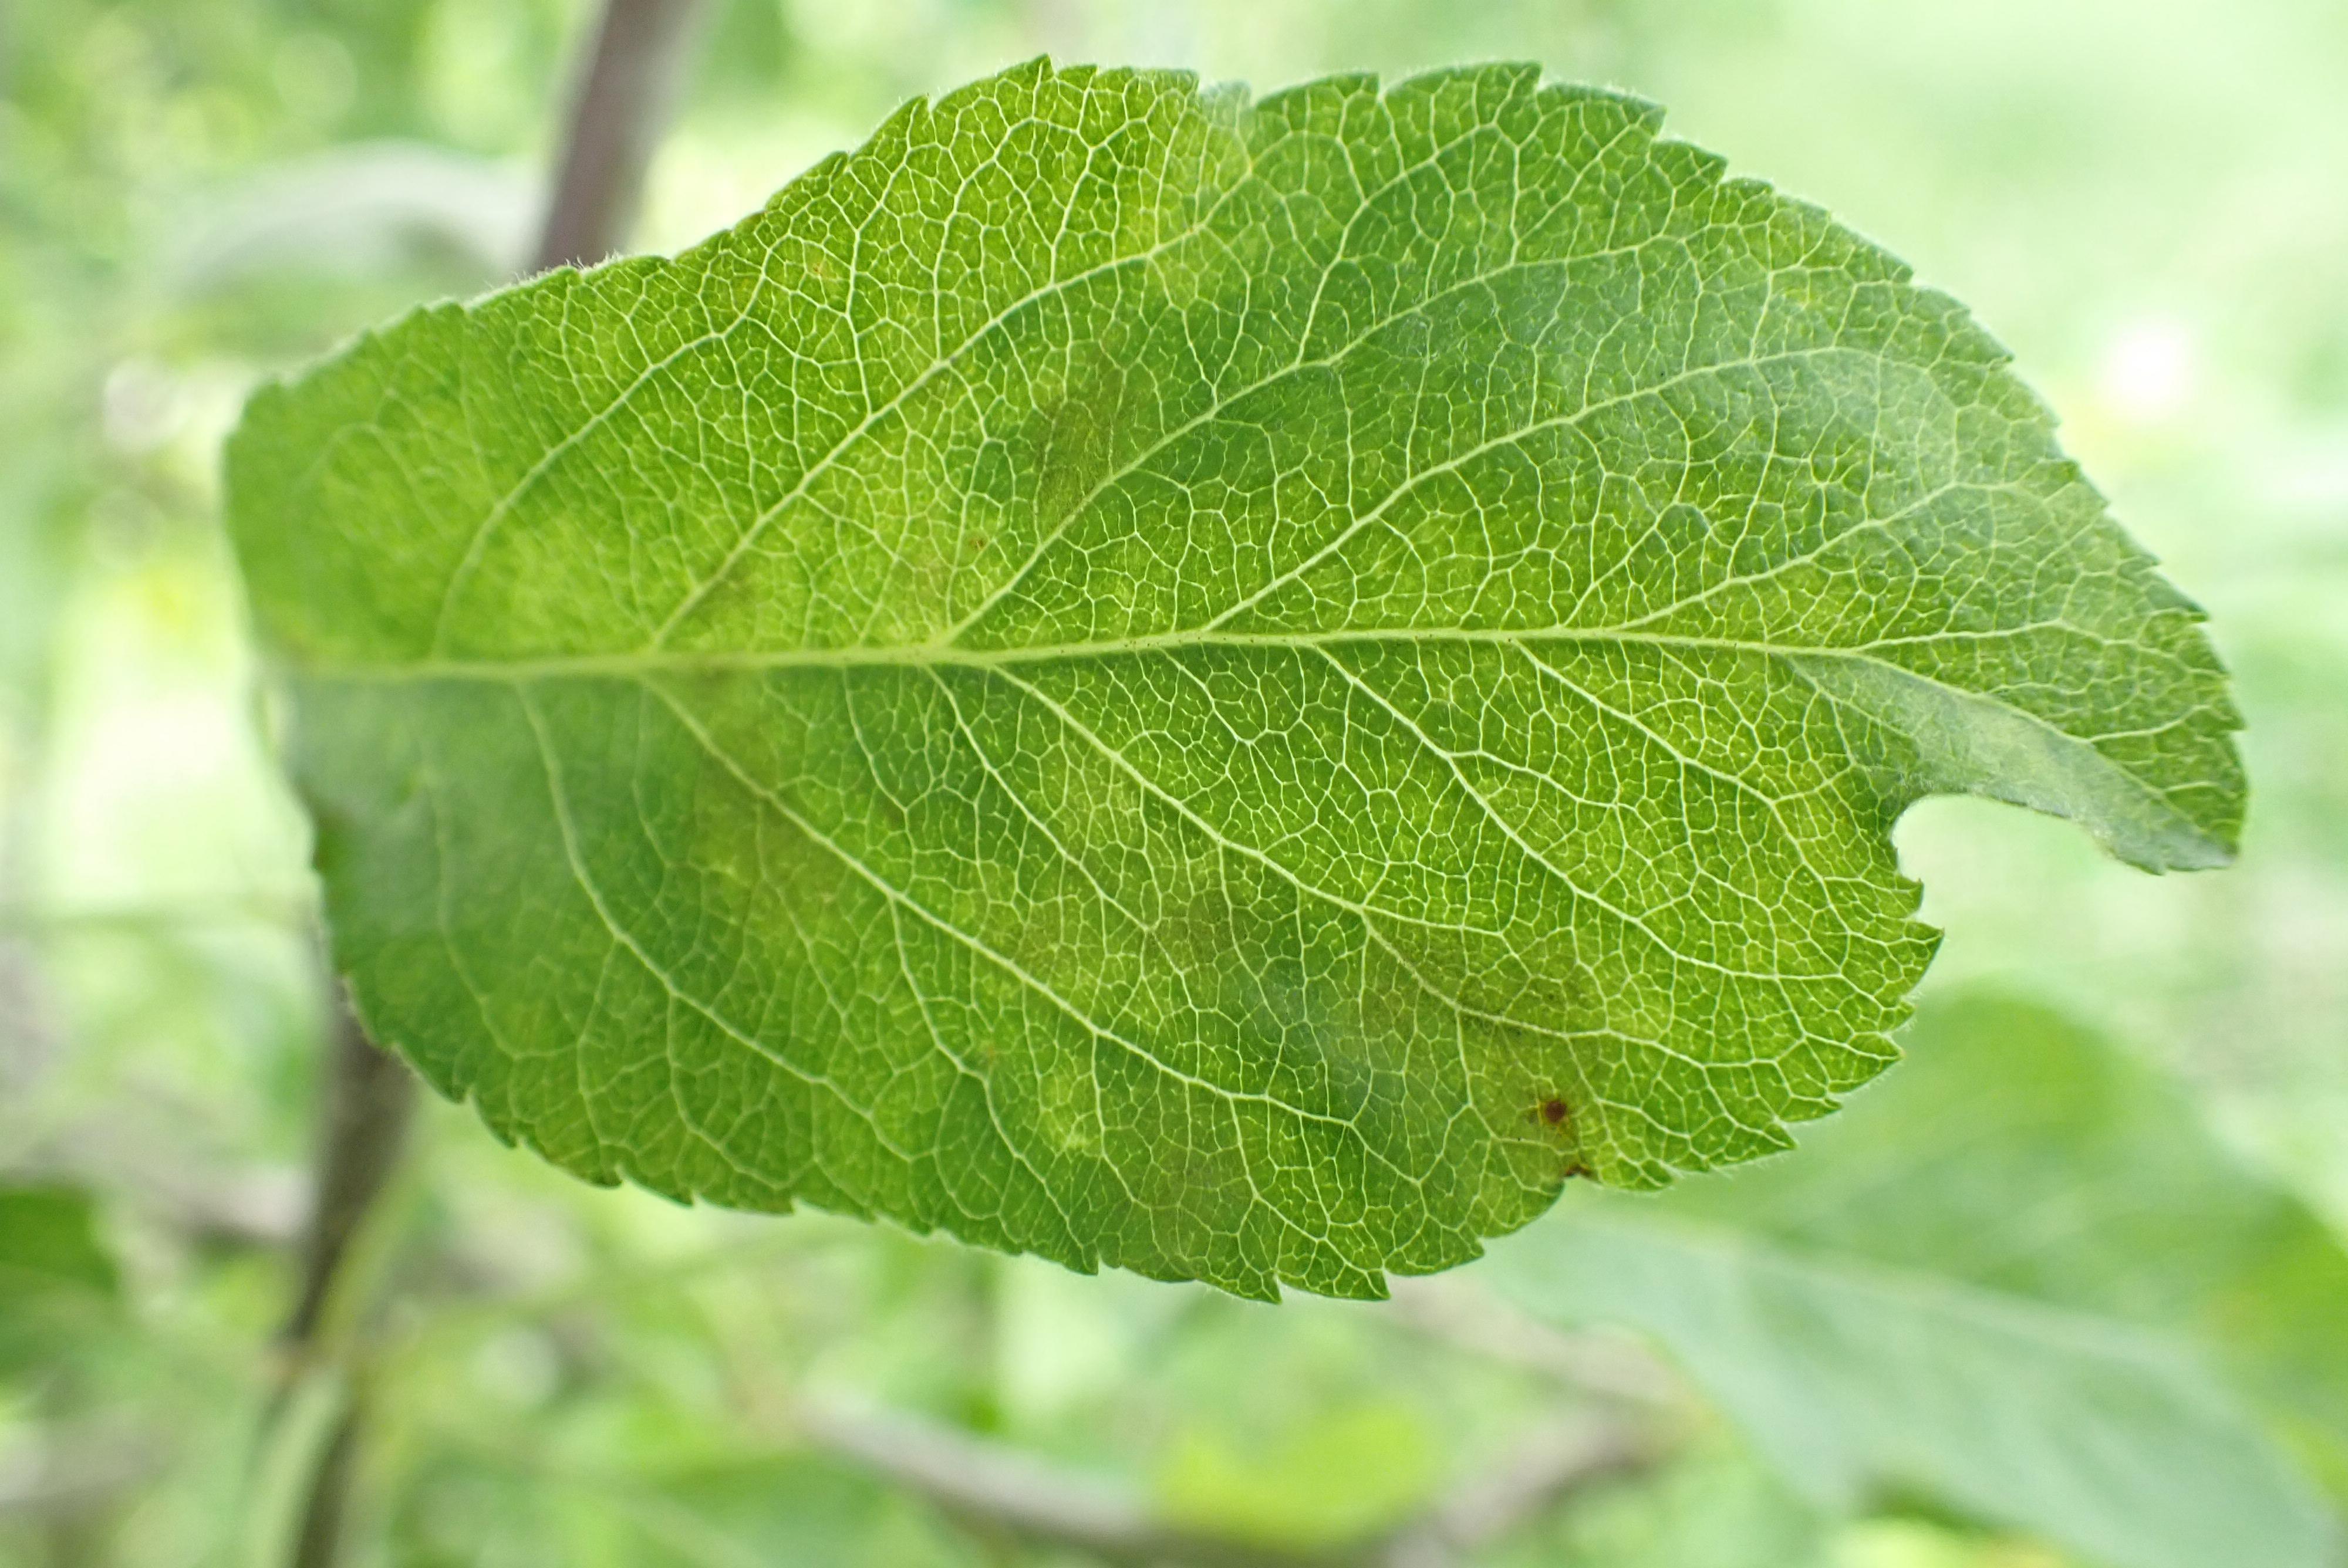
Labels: scab